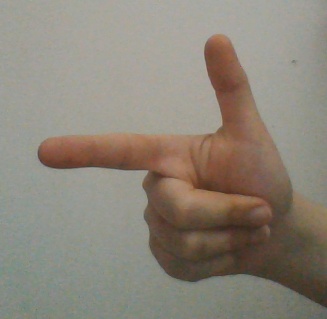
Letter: yaa